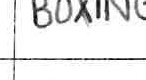
Label: boxing